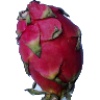
Label: red_pitahaya